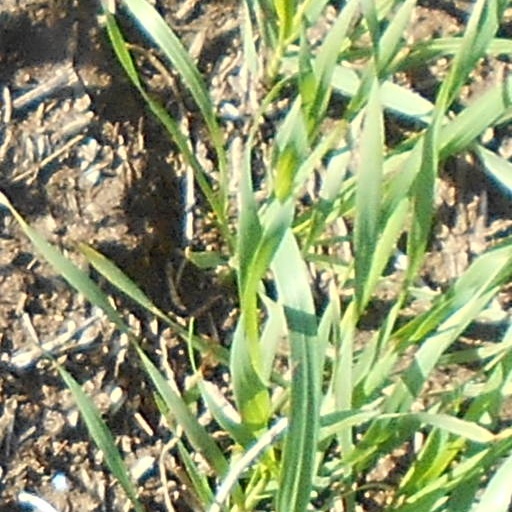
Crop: wheat